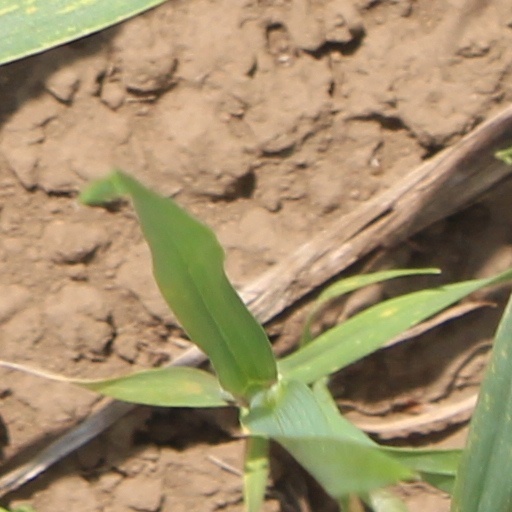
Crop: wheat